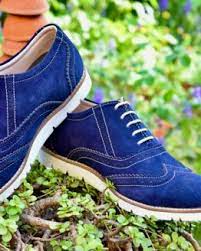
Label: Brogue